Fox and His Friends

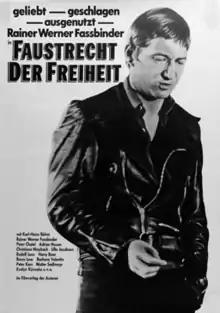
German theatrical release poster

Fox and His Friends (also known as Fist-Right of Freedom) is a 1975 West German drama film written and directed by Rainer Werner Fassbinder, starring Fassbinder, Peter Chatel and Karlheinz Böhm. The plot follows the misadventures of a working-class gay man who wins the lottery, then falls in love with the elegant son of an industrialist. His lover tries to mold him into a gilt-edged mirror of upper-class values, and ultimately swindles the easily flattered "Fox" out of his fortune. The film is an incisive look at the relationship between money and emotions. Love is seen as a commodity that can be bought for money and lasts only as long as it is profitable.